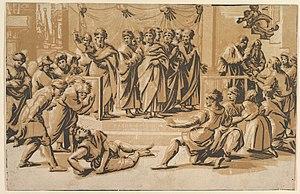
Hugo de Carpi est un graveur sur bois et peintre italien de la Haute Renaissance, né vers 1480 à Carpi, dans la province de Modène et mort au plus tard en 1532 à Rome. Il est actif entre 1502 et 1532 à Venise, Rome et Bologne.